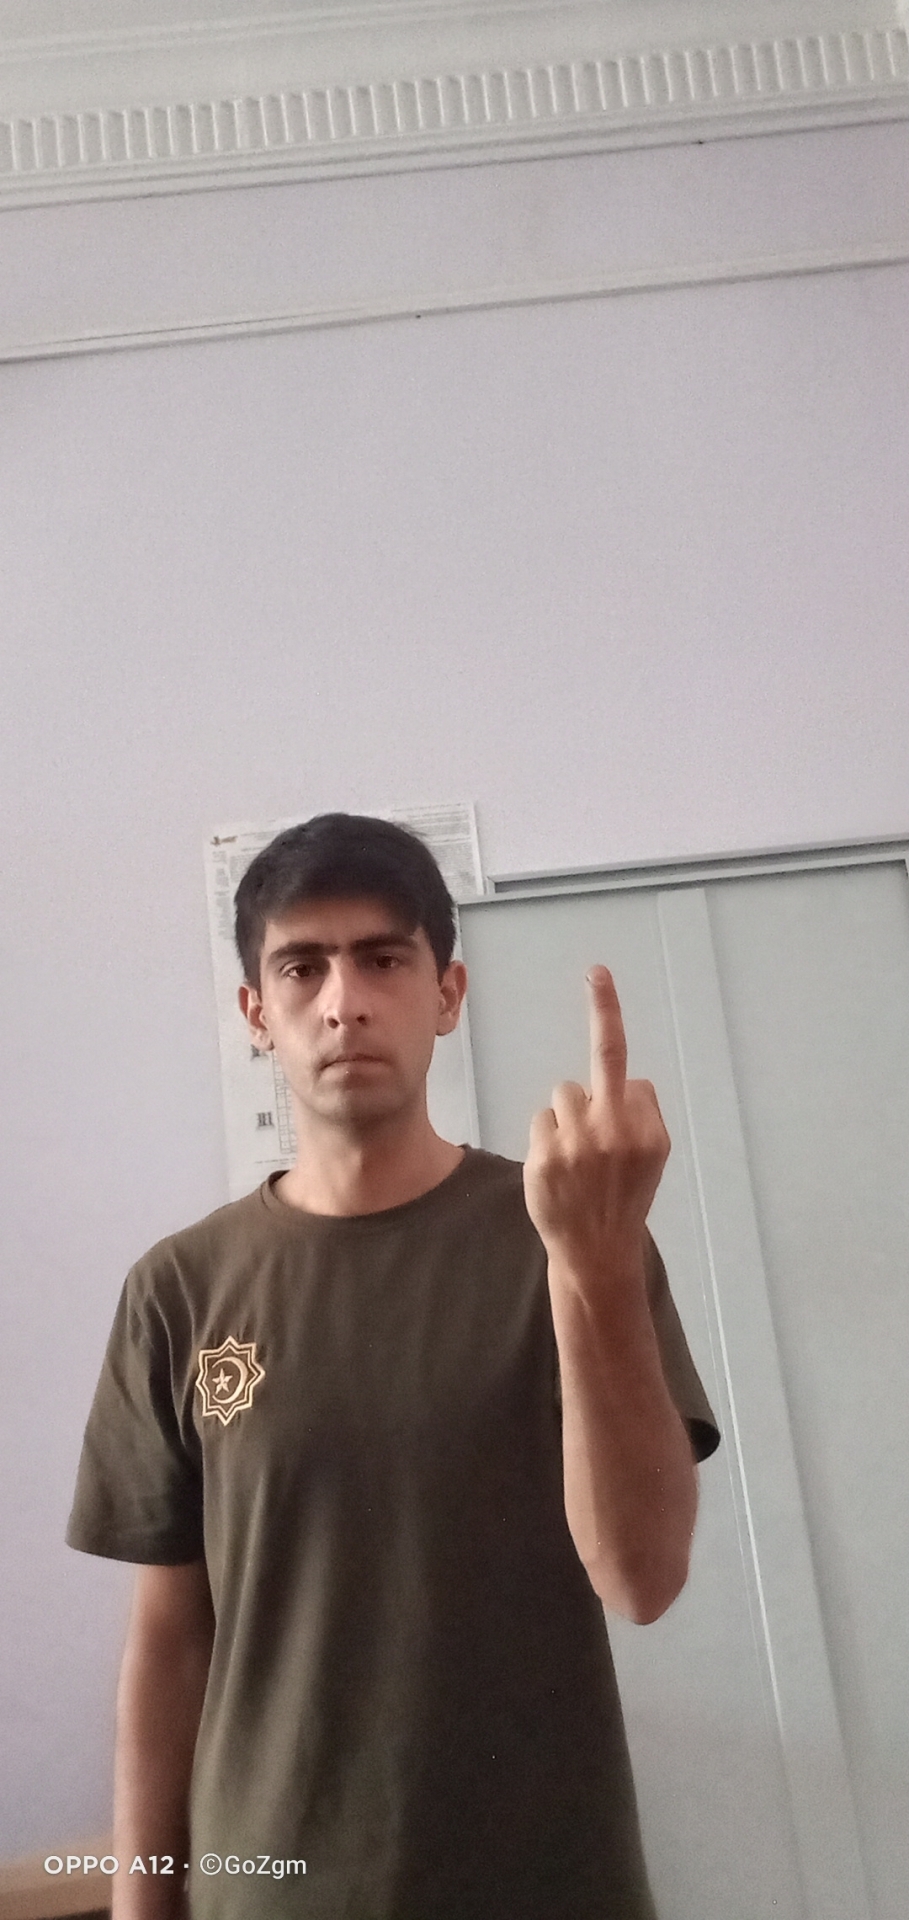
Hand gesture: middle_finger